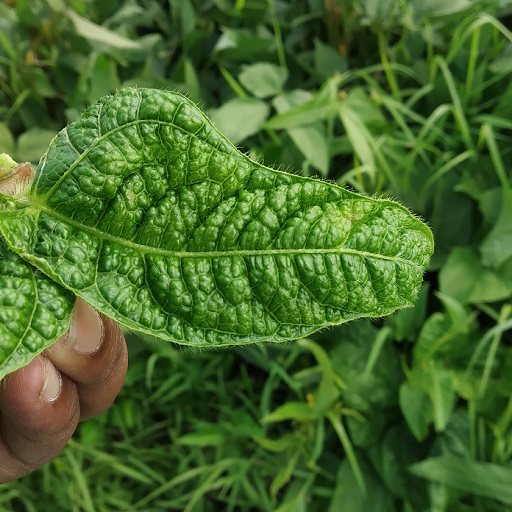
Label: Leaf Crinckle